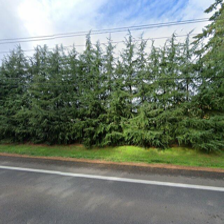
Label: streetView